Ernst Umhauer

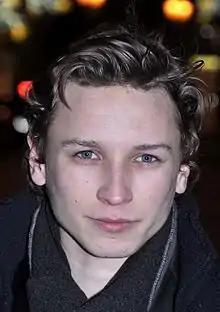
Umhauer in 2013

Ernst Umhauer (born 2 December 1989) is a French actor who is best known for his role as Claude Garcia in the 2012 film "In The House", directed by François Ozon.